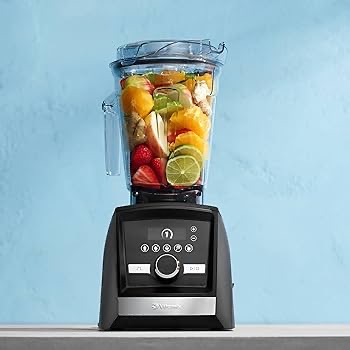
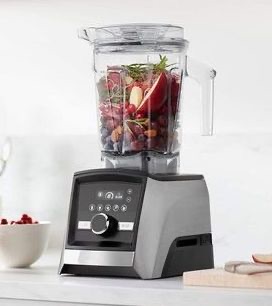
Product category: items_blender
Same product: yes